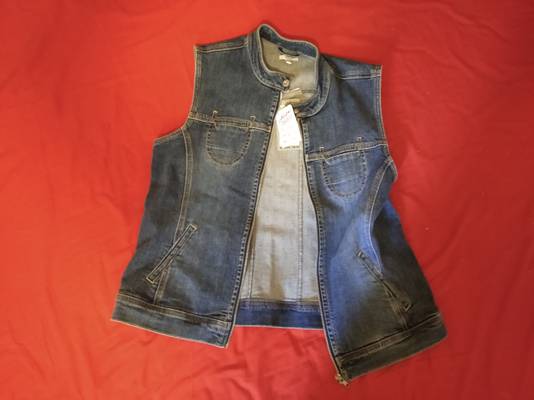
Waste category: clothes